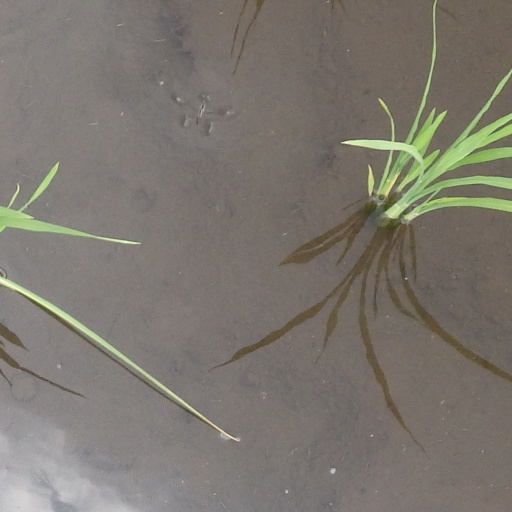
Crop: rice